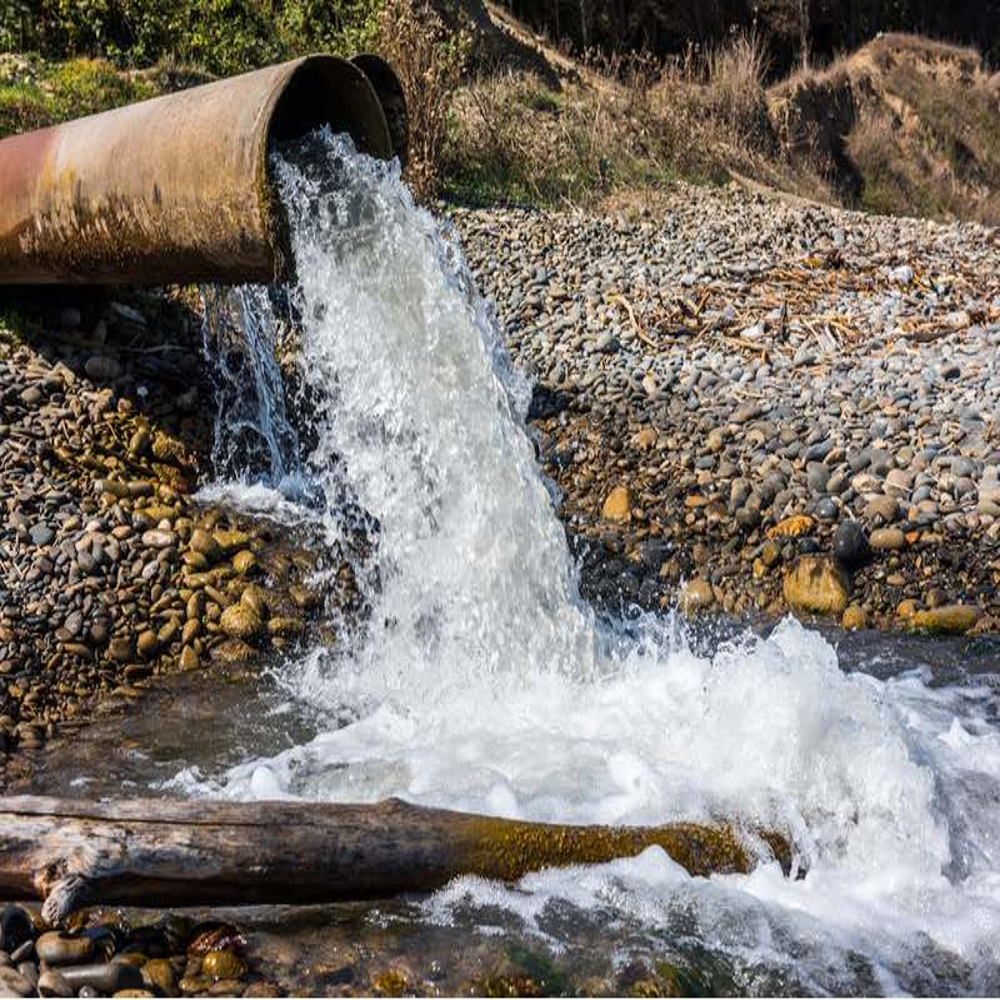
Body of water present: yes
Land polluted: no
Water polluted: no
Pollution percentage: 0%